Clark Richert

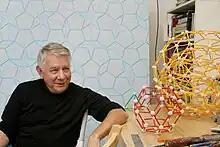
Clark Richert photographed by Rule Gallery 2007

Clark Richert (May 3, 1941 – December 24, 2021) was an American contemporary artist largely known for his colorful geometric paintings, but whose practice included animation, video, intervention, happenings, and publishing. He also developed Drop City, an artist community near Trinidad, Colorado. He is considered to be one of Colorado's most important artists.